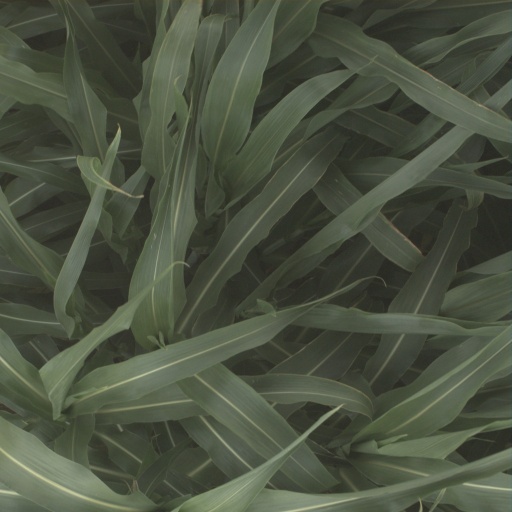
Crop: sorghum